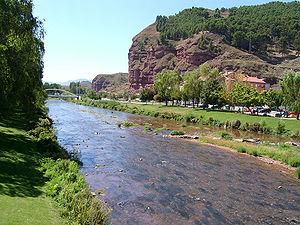
Le Najerilla est une rivière espagnole, affluent de l'Èbre.